Blau (Danube)

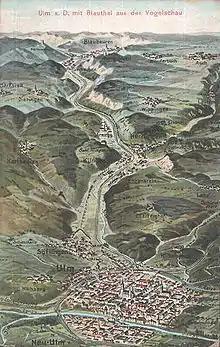
The course of the Blau from Blaubeuren to Ulm (Postcard by Eugen Felle, ca. 1900)

The Blau is a river in Baden-Württemberg, southern Germany, and a left tributary of the Danube. The source of the Blau is the karst spring of "Blautopf", in the town Blaubeuren, in the Swabian Jura. It flows east through Blaustein to the city of Ulm, where it empties into the Danube.